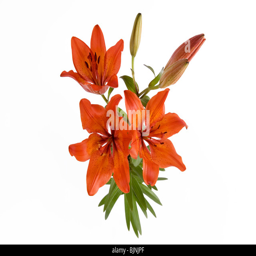
red lily with flowers on the white background